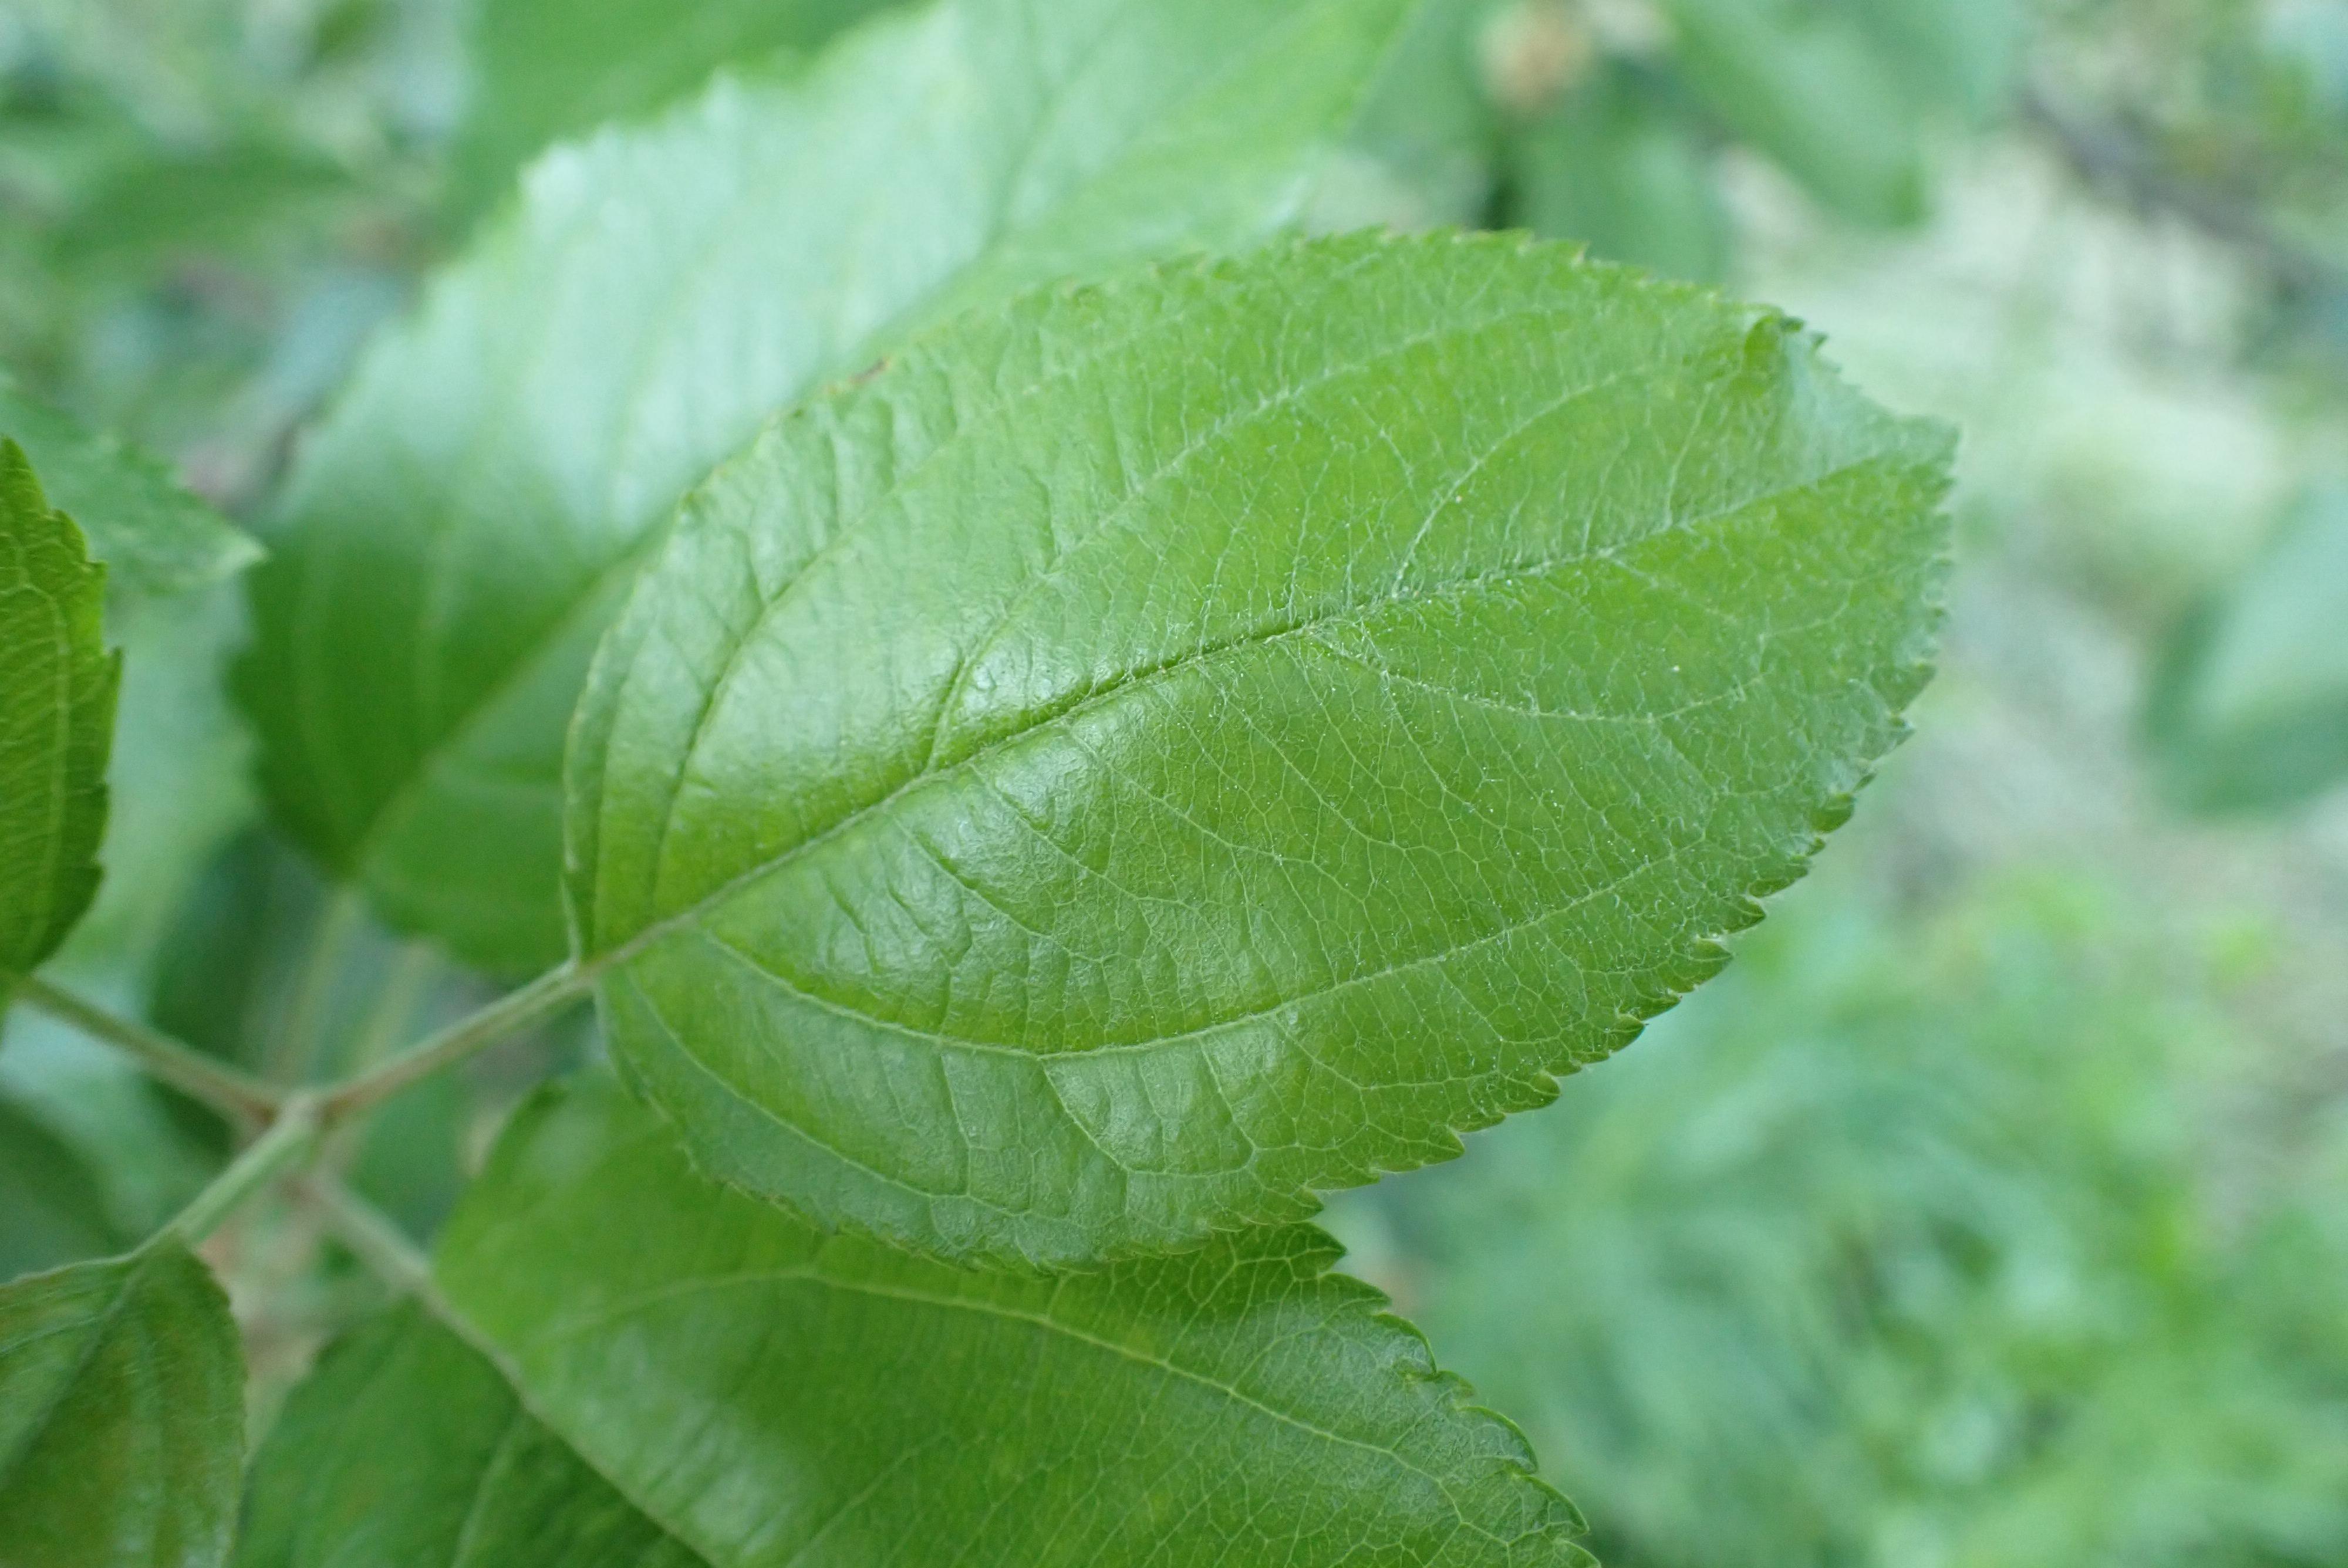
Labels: healthy